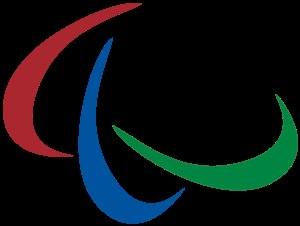
Les disciplines paralympiques sont les disciplines sportives aux Jeux paralympiques d'été ou d'hiver. Certaines sont des disciplines courantes dont les règles sont adaptées pour le handisport. Ces adaptations peuvent être importantes ; ainsi, le rugby en fauteuil roulant ressemble assez peu au rugby des athlètes valides. D'autres sont des disciplines de nature exclusivement paralympique : le boccia, le goalball.